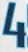
Number: 4